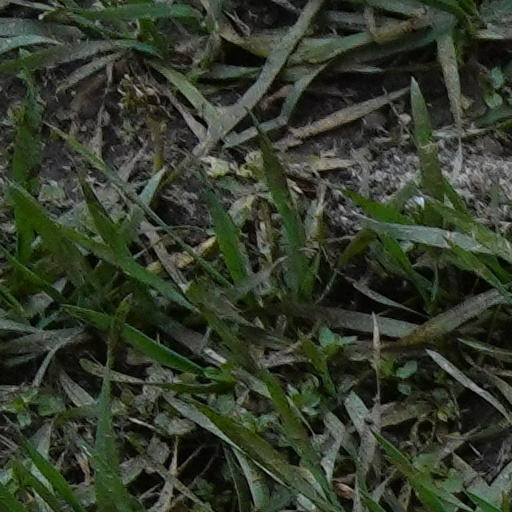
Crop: wheat